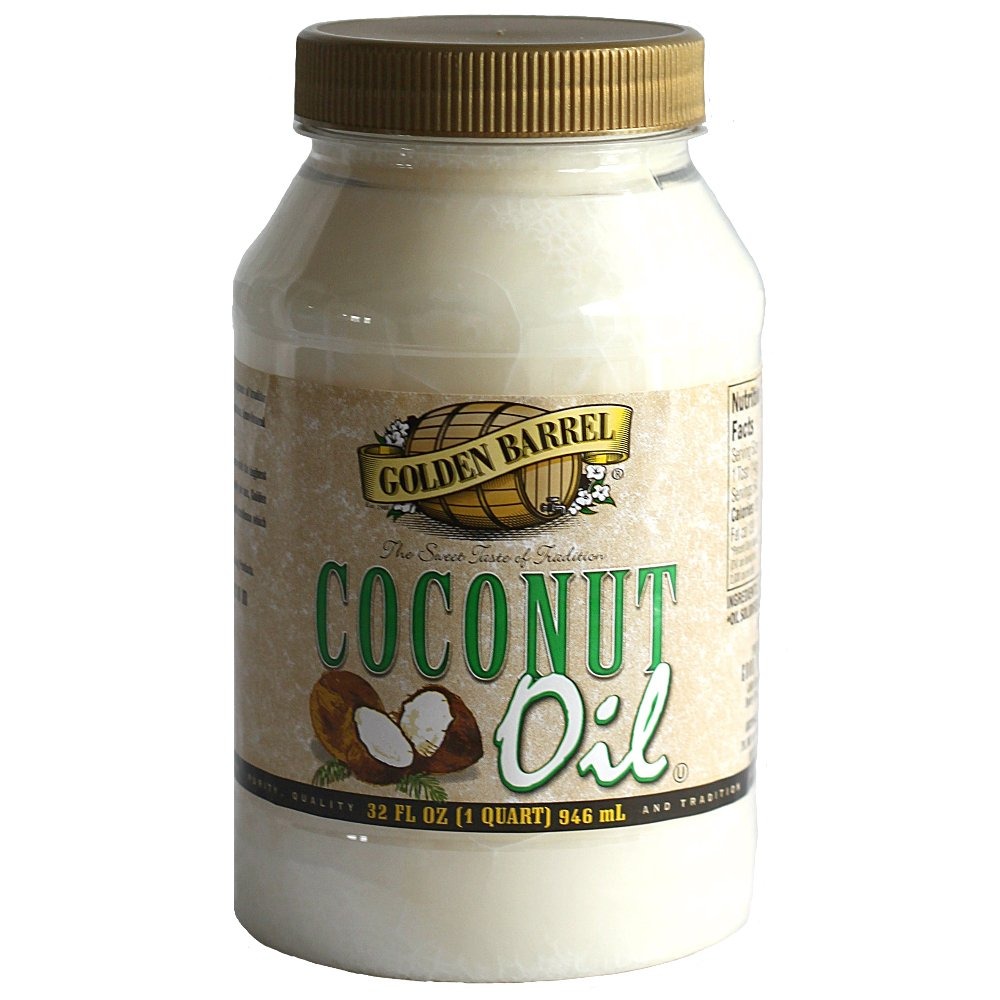
Item Name: Golden Barrel Coconut Oil (32 fl. oz.)
Bullet Point 1: Refined Coconut Oil that is processed with no chemicals or solvents.
Bullet Point 2: Great source of medium-chain fatty acids.
Bullet Point 3: Non Hydrogenated.
Bullet Point 4: High smoke point of 400 degree F.
Bullet Point 5: Perfect for frying, cooking or baking.
Product Description: Golden Barrel Coconut Oil is refined so it has no coconut taste or smell. It is loaded with healthy saturated fat such as lauric acid (also found in breast milk) and capric acids which stimulates anti-viral activity in the body. Its seemingly endless uses include baking, cooking, frying, moisturizing, soap making, and many others.
Value: 32.0
Unit: Fl Oz

Price: 19.99